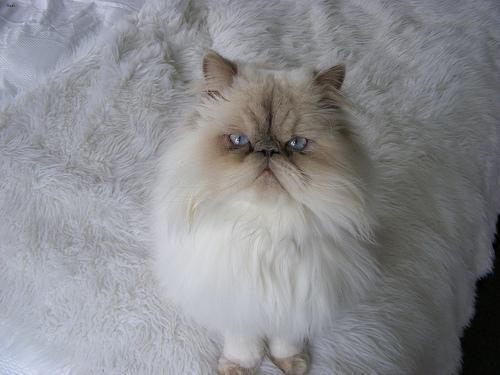
Persian